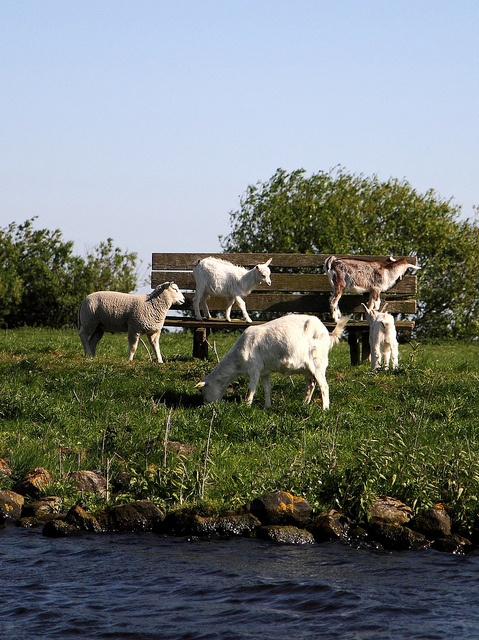
A few goats are on the grass field next to the lake.
Near the water goats are grazing and climbing on a bench.
Five goats standing around and on a wooden bench.
Four sheep in a grassy field by some water.
sheep grazing in the grass and climbing on a bench near a river